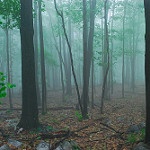
Label: forest